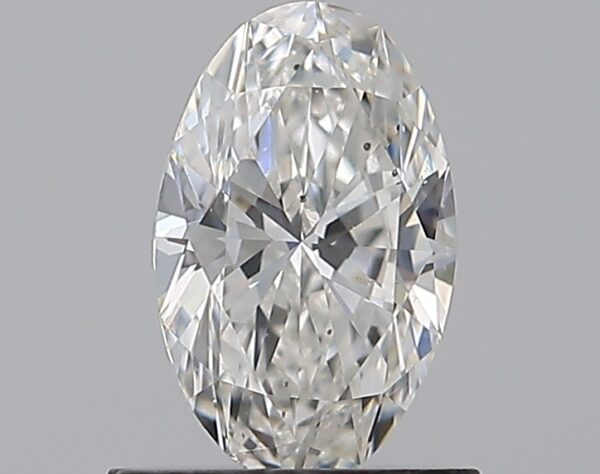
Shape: oval
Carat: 0.75
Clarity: VS2
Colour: G
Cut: EX
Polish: EX
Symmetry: VG
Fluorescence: N
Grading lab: GIA
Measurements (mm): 7.73 x 4.85 x 3